Qingdao University of Technology

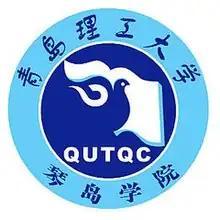
Badge of Qindao College

Qindao College of Qingdao Technological University is an independent college founded by the QTech in 2004. It is in Chengyang district of Qingdao, adjacent to Mount Lao. The campus encompasses 700.000 square meters with a floor are of 519.000 square meters. The college hosts eight faculties that offer Associate degrees as well as Bachelor studies. More than 16.700 students attend the college (+ more than 300 foreign students per year).